Bagoas (courtier)

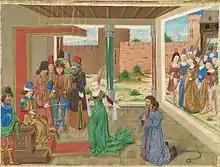
"Bagoas pleads on behalf of Nabarzanes", by Master of the Jardin de vertueuse consolation and assistant (Flemish, active 3rd quarter of 15th century). (1450–1475)

Bagoas was a eunuch in the court of the Persian Empire in the 4th century BC. Bagoas was a courtier of Darius III and later of Alexander the Great.